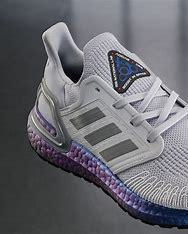
Brand: Adidas
Model: Ultraboost